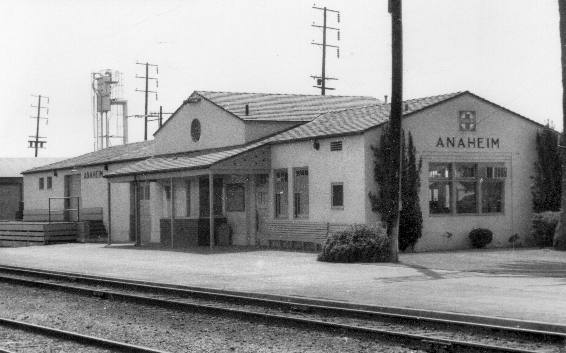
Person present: No